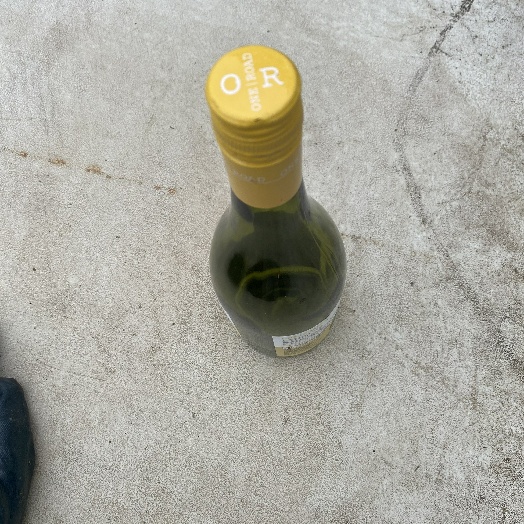
Label: Glass